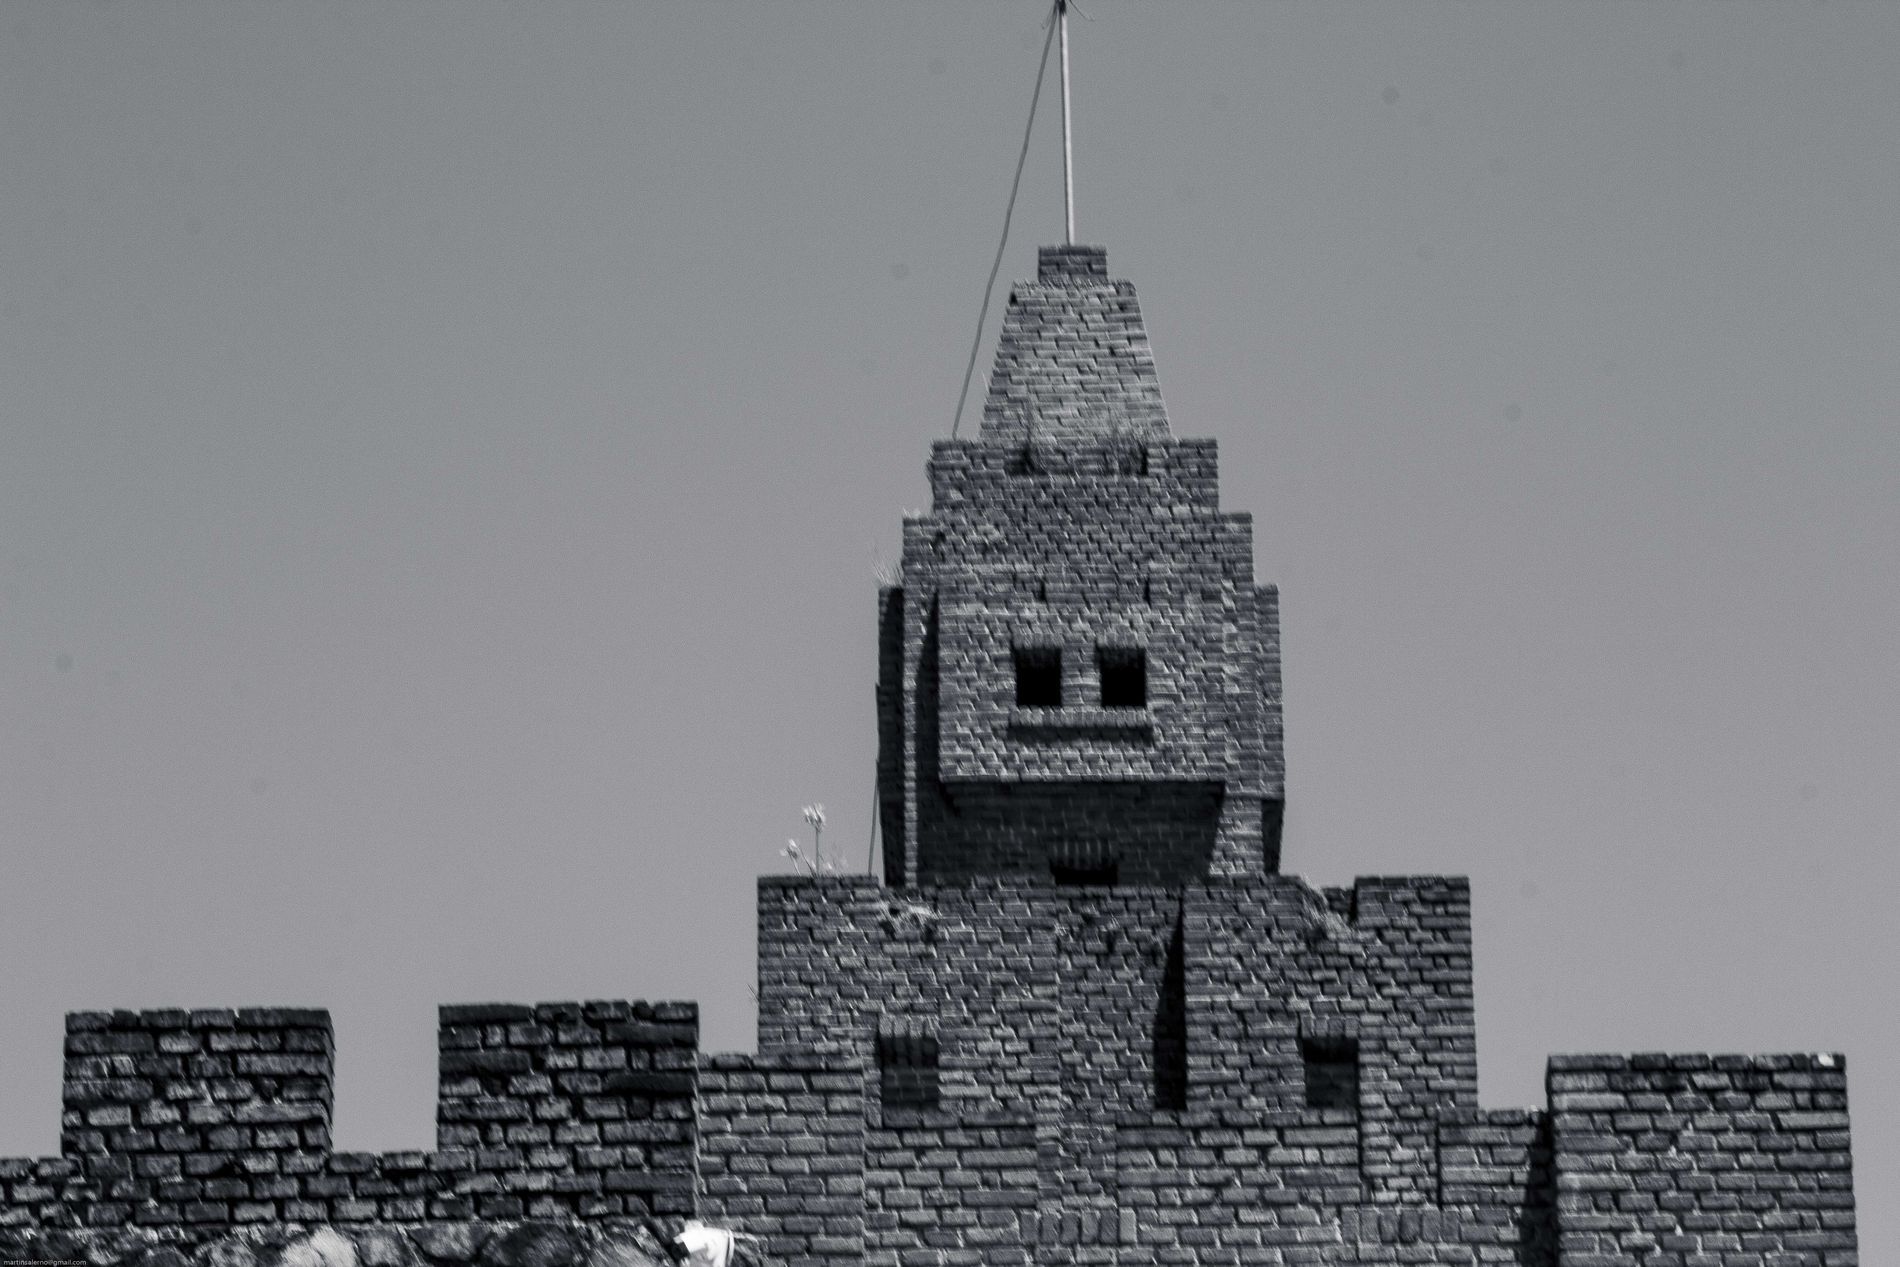
The smiling building
A brick building with a funny design, it looks like a giant robot, on the top of it a spire, and the background is clear, the shot in black and white.
A close up-angled shot, captured in black and white, the monochrome effect adds a dramatic atmosphere to the shot, the design of the building suggests a robot face and a giant body, adding an artistic look to the shot.
Labels: Brick, Architecture, Building, Spire, Tower, Wall, Clock Tower, Monastery, Castle, Fortress, Bell Tower, Ruins, Sky
Camera: Canon Canon EOS 60D
Lens: EF75-300mm f/4-5.6, Canon EF 75-300mm f/4-5.6
Aperture: F18
Exposure: 1/60 sec
ISO: 100
Focal length: 80.0 mm